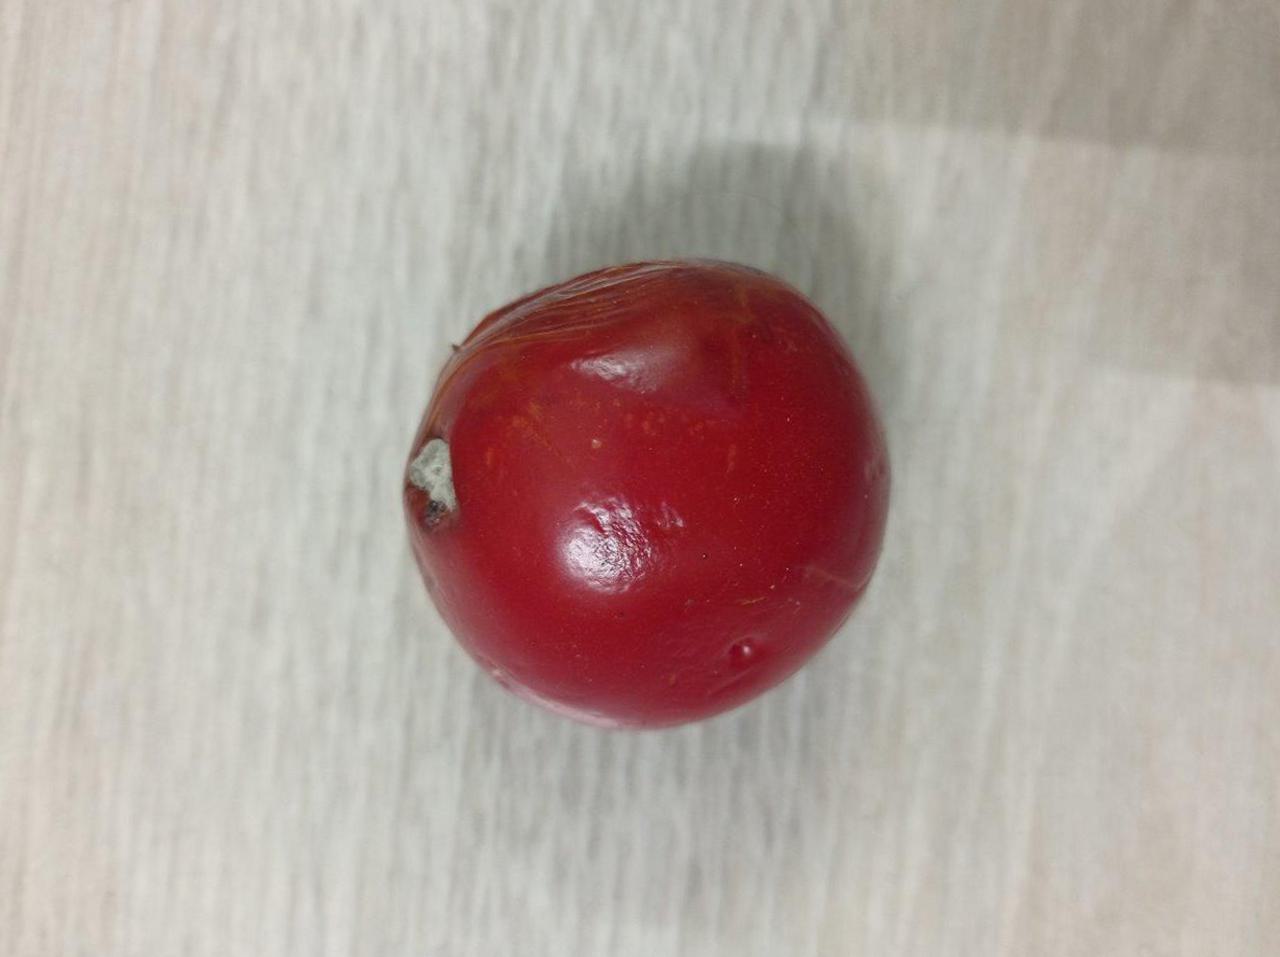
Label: Rotten